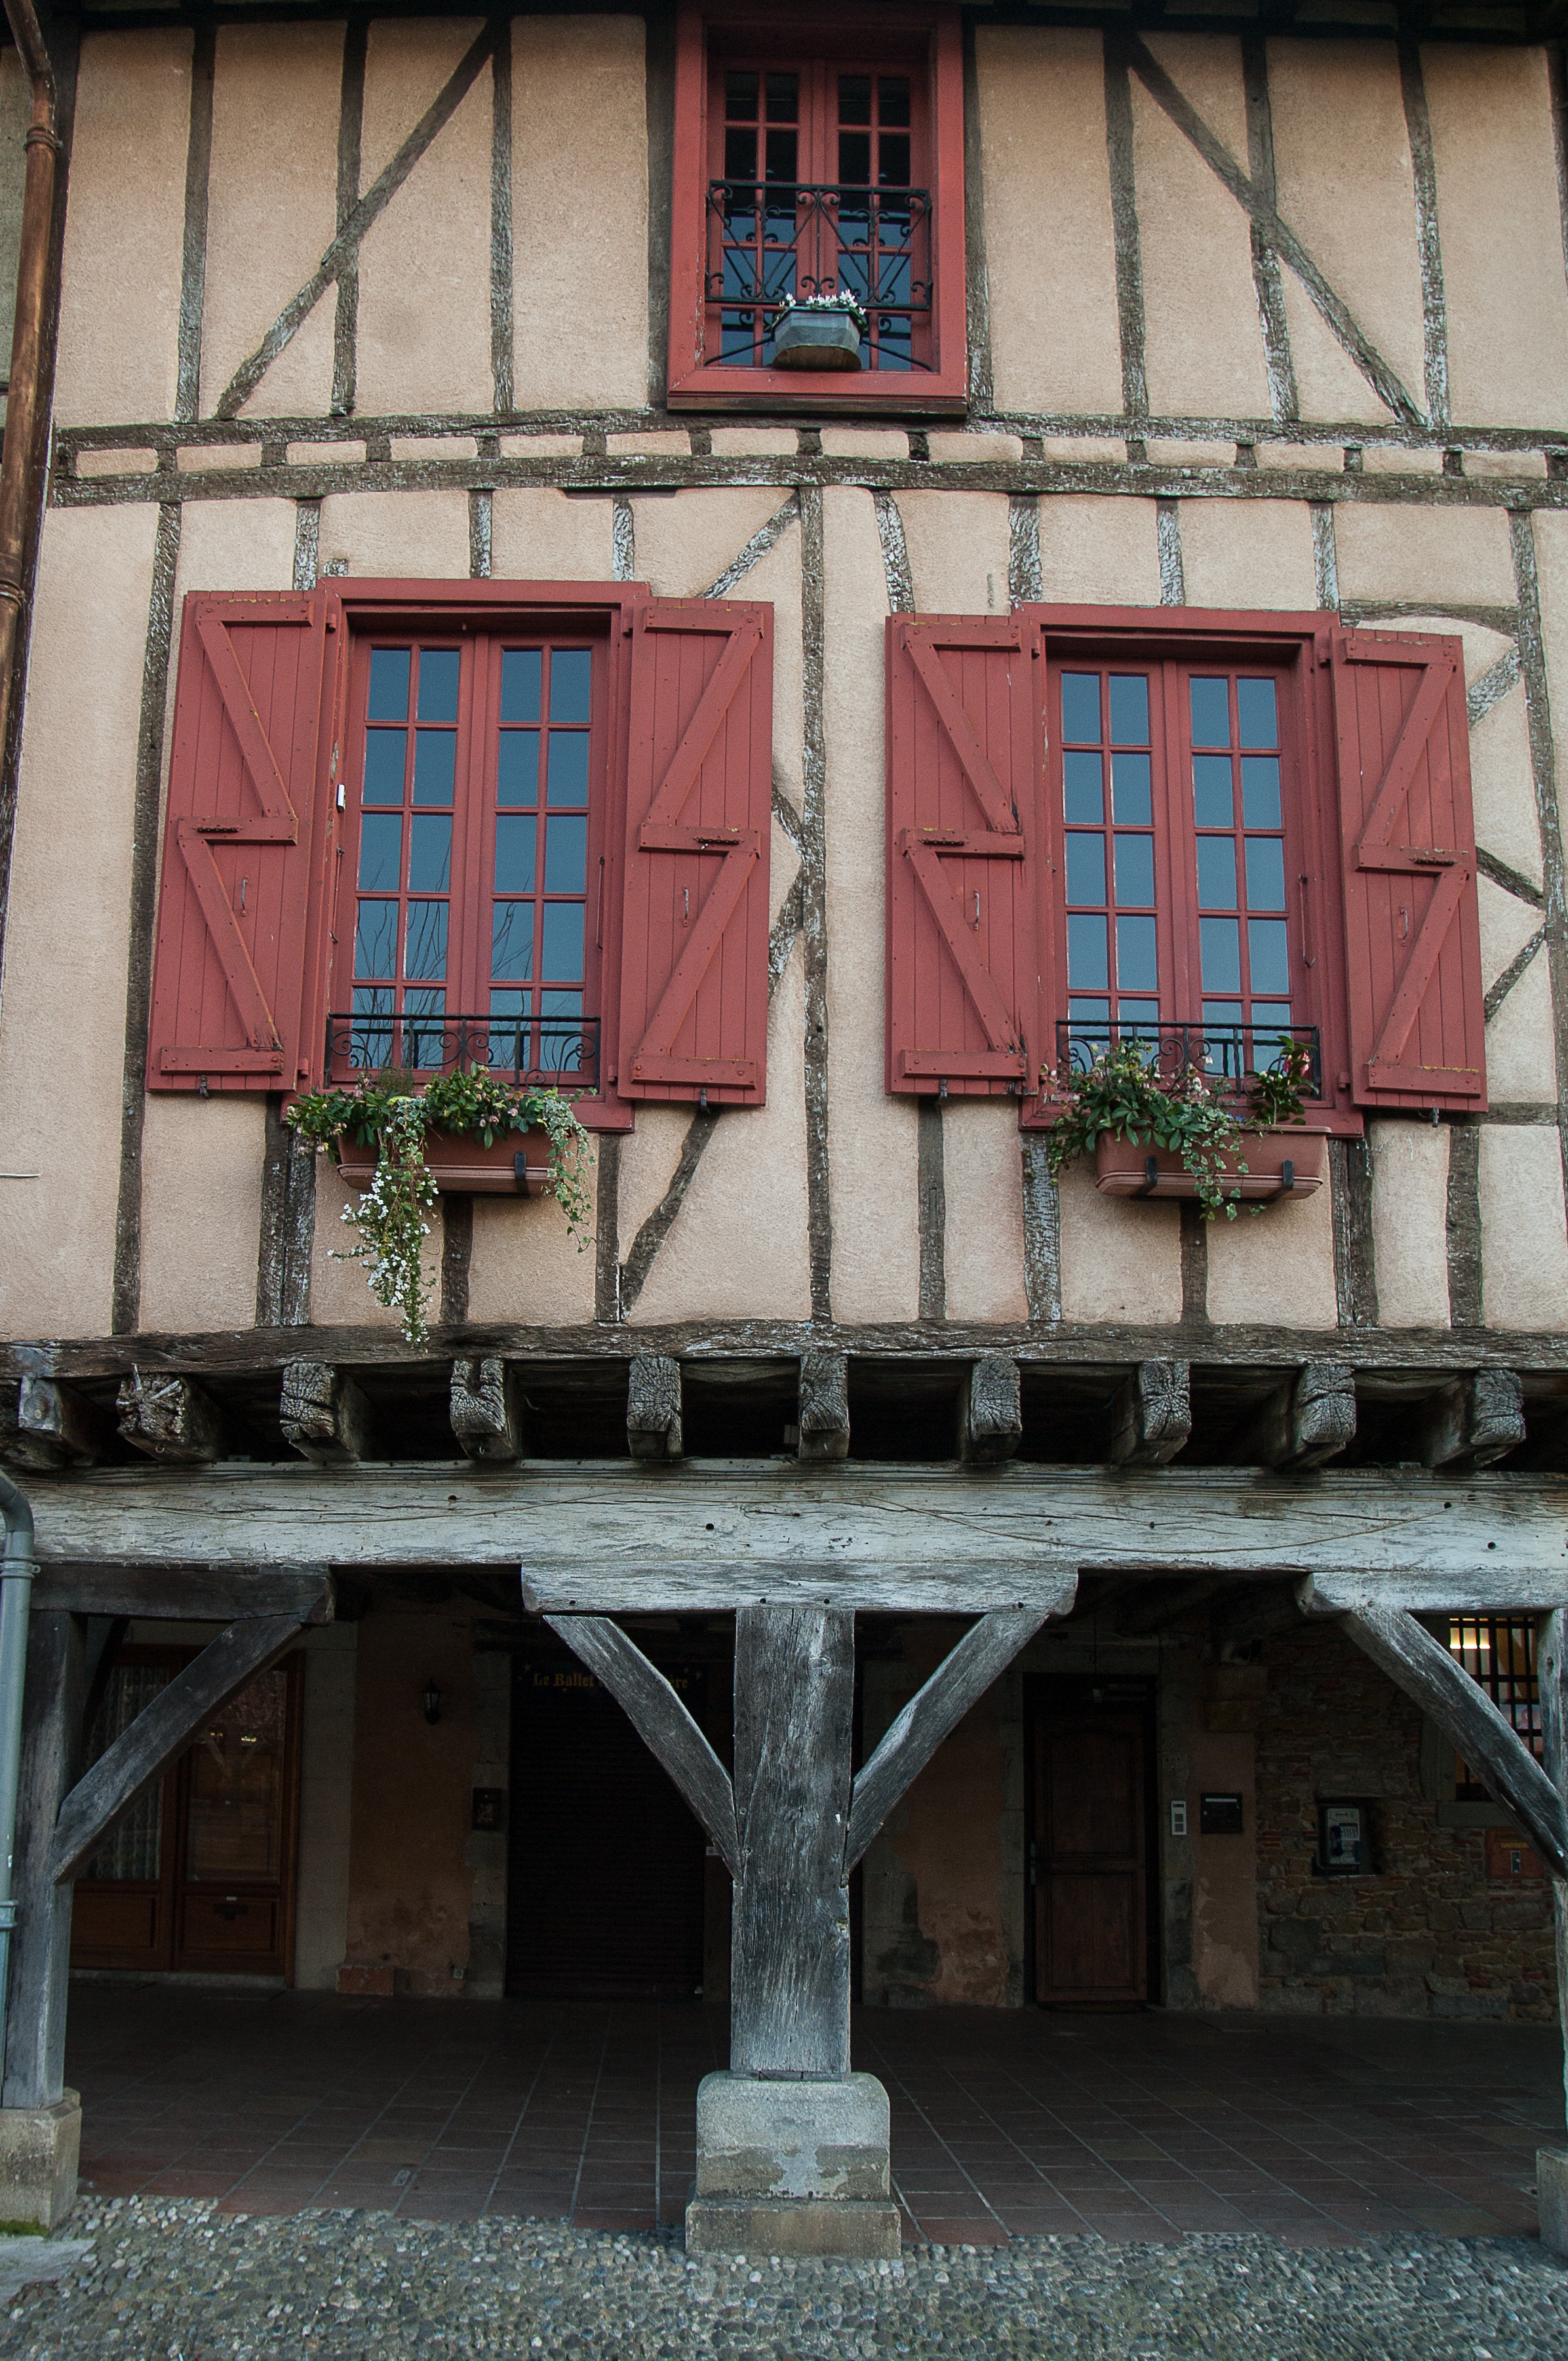
architecture, house, window, town, wall, france, facade, arcades, neighbourhood, south of france, urban area, timbered houses, mirepoix